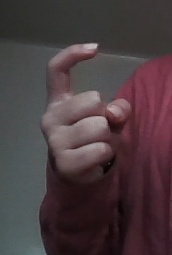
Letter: ra